Clibanornis

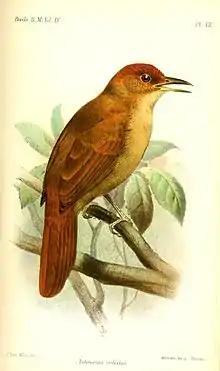
Henna-capped foliage-gleaner, formerly "H. rectirostris", now "C. rectirostris"

Hylocryptus was a genus of birds in the family Furnariidae described by Frank Chapman in 1919. It used to include the Henna-capped foliage-gleaner, "Hylocryptus rectirostris", and the Henna-hooded foliage-gleaner, "Hylocryptus erythrocephalus". However, a new molecular phylogeny revealed that this genus was a polyphyletic group because "H. rectirostris" is more closely related to Canebrake groundcreeper, and "H. erythrocephalus" is more closely related to the Ruddy foliage-gleaner complex, a grouping also suggested by songs and morphology. All these species are now classified under the genus "Clibanornis".